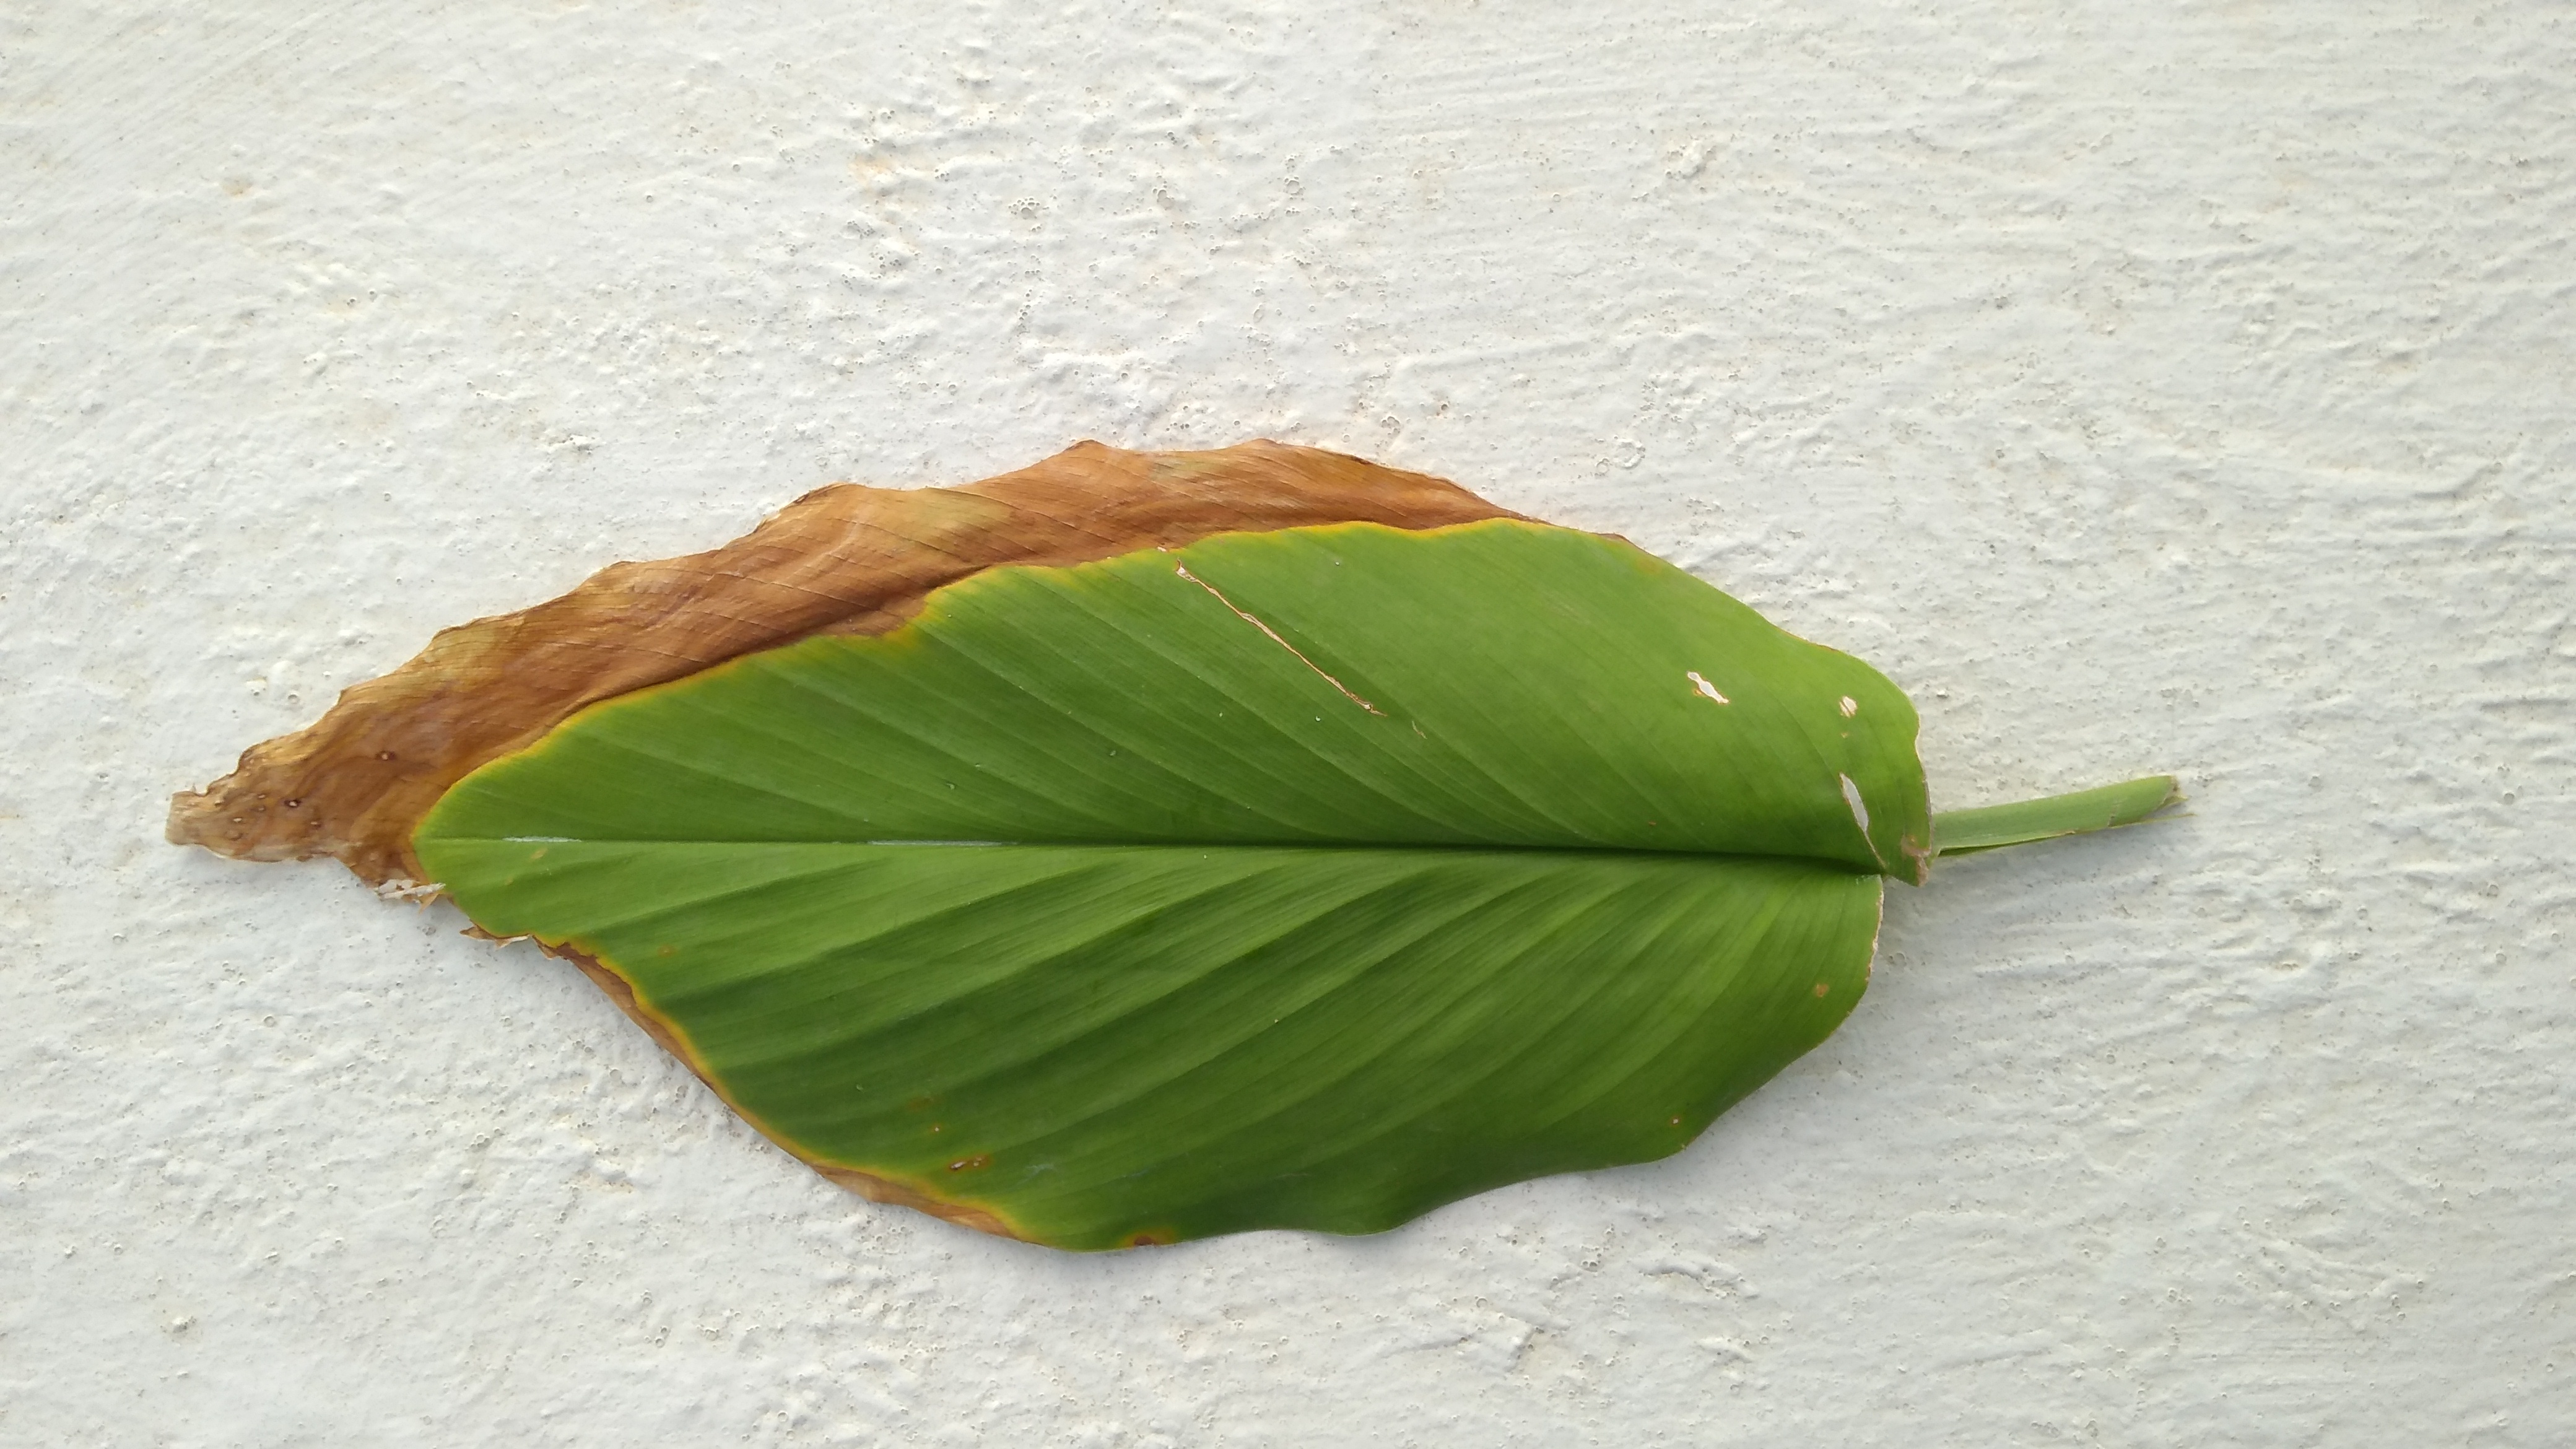
Plant: Turmeric